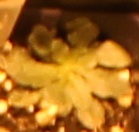
Label: Horseweed